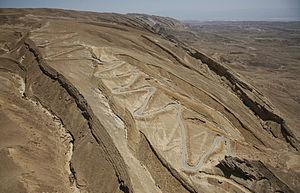
Ma'ale Aqrabbim, de l'hébreu מַעֲלֵה עַקְרַבִּים, « la montée des Scorpions », est une route dans le désert du Néguev en Israël. Elle est située à l'est du Makhtesh ha-Katan et relie les hauteurs du Néguev à la vallée de la Aravah.